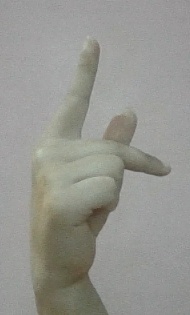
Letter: dha